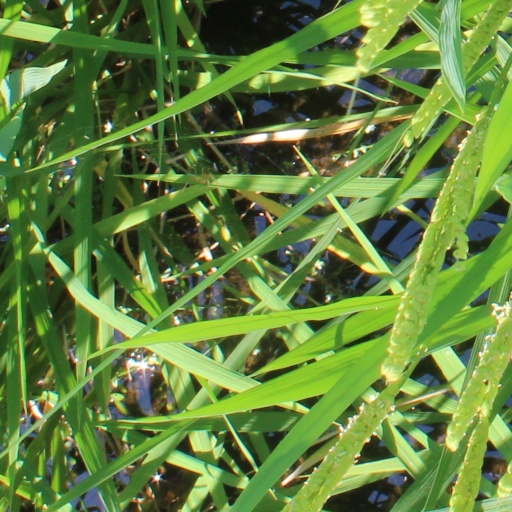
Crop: rice